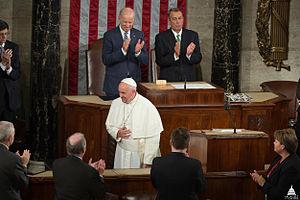
Le 114ᵉ congrès des États-Unis est la législature fédérale américaine qui se réunit à Washington, D.C. du 3 janvier 2015 au 3 janvier 2017, les deux dernières années de la présidence de Barack Obama.